Historiography of the Gaspee affair

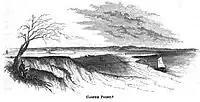
Gaspee Point, pictured in 1852.

For four decades leading up to the American Civil War, Harlow Sheidley claims that Massachusetts’ conservative leaders published American histories that prominently featured New Englanders as the "true" founders of the American republic.